Answer in natural language. Estimate the real world distances between objects in the image. Which object is closer to Doorway (marked A), black colour television (marked B) or gray rectangle sofa (marked C)? Choose between the following options: black colour television (marked B) or gray rectangle sofa (marked C)
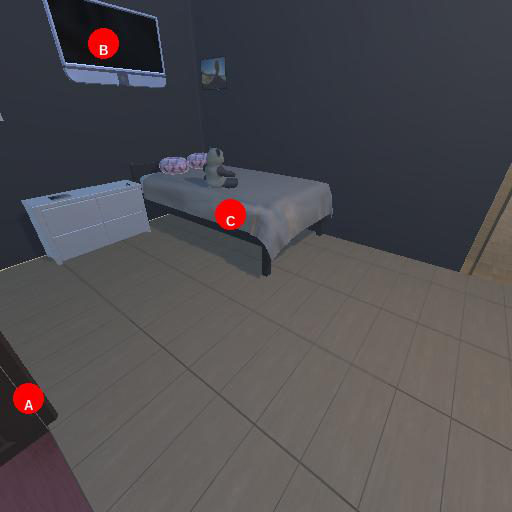
<answer>gray rectangle sofa (marked C)</answer>